Stefan Karlsson (footballer)

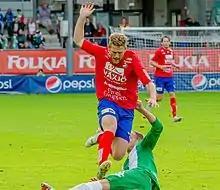
Karlsson playing for Östers IF in the 2012 Superettan.

Karlsson started his career in Växjö Norra. He played with Öster between 2008 and 2013 and was part of taking the team from third-tier Division 1 to top-tier Allsvenskan.